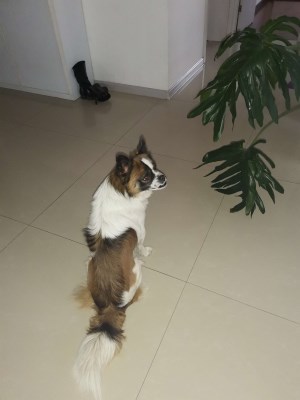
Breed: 3336-n000121-chinese_rural_dog